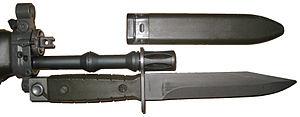
Les équipements de l'Armée suisse, rassemblent différentes sortes de véhicules, des chars de combat, des véhicules de transport de troupe ainsi que des hélicoptères de transport et des avions de combat en service dans les Forces terrestres ou les Forces aériennes.